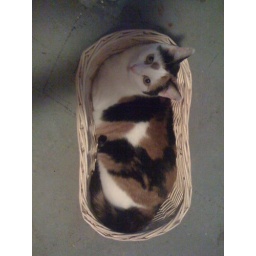
cat in a basket